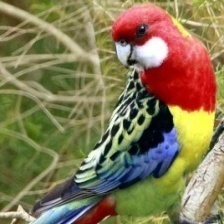
Species: EASTERN ROSELLA
Scientific name: PLATYCERCUS EXIMIUS